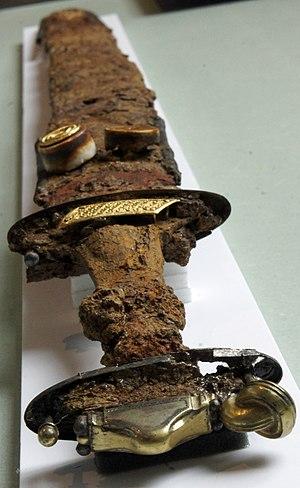
épée trouvé dans la tombe 11 de St-Dizier. Elle a pommeau avec des runes (ALU (Ansuz, Laguz, Uruz) du côté vers le personnage) et le double anneau symbole de la charge de ce noble personnage .
Spatha est le nom grec de l'épée longue, utilisé pour désigner l'épée longue romaine tardive, l'épée des grandes invasions et l'épée mérovingienne. Elle se caractérise par une large lame ainsi que par une garde étroite et plate.
Saint-Dizier est une commune française située dans le département de la Haute-Marne et la région Grand Est. À mi-chemin entre Paris et Strasbourg sur la RN 4, Saint-Dizier est située à 15 km du lac du Der, l’un des plus grands lacs artificiels d’Europe.
Le Musée de Saint-Dizier est un musée de la ville de Saint-Dizier.